Theories of imperialism

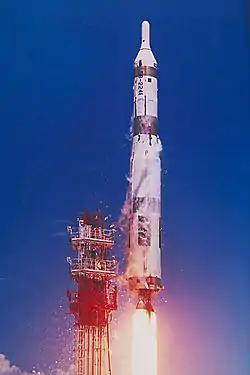
The enormous military and research investments of the Cold War can be explained through a need to solve over-investment resulting from underconsumption.

Despite being a relatively small text which sought only to summarize the earlier ideas of Hobson, Hilferding and Bukharin, Vladimir Lenin's pamphlet "Imperialism, the Highest Stage of Capitalism" is easily the most influential, widely read text on the subject of imperialism.